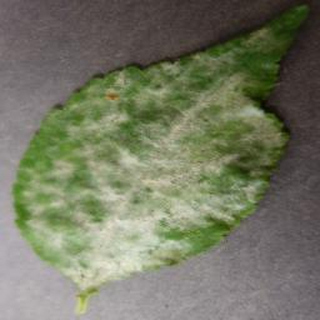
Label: cherry_powdery_mildew